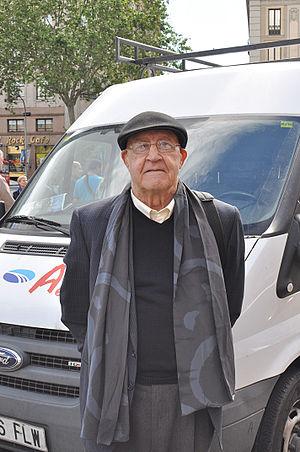
Emili Teixidor i Viladecàs à la Plaça de Catalunya de Barcelone (Diada de Sant Jordi 2011).
Emili Teixidor i Viladecàs, né le 22 décembre 1932 à Roda de Ter et mort le 19 juin 2012 à Barcelone, est un homme des lettres et écrivain de langue catalane.